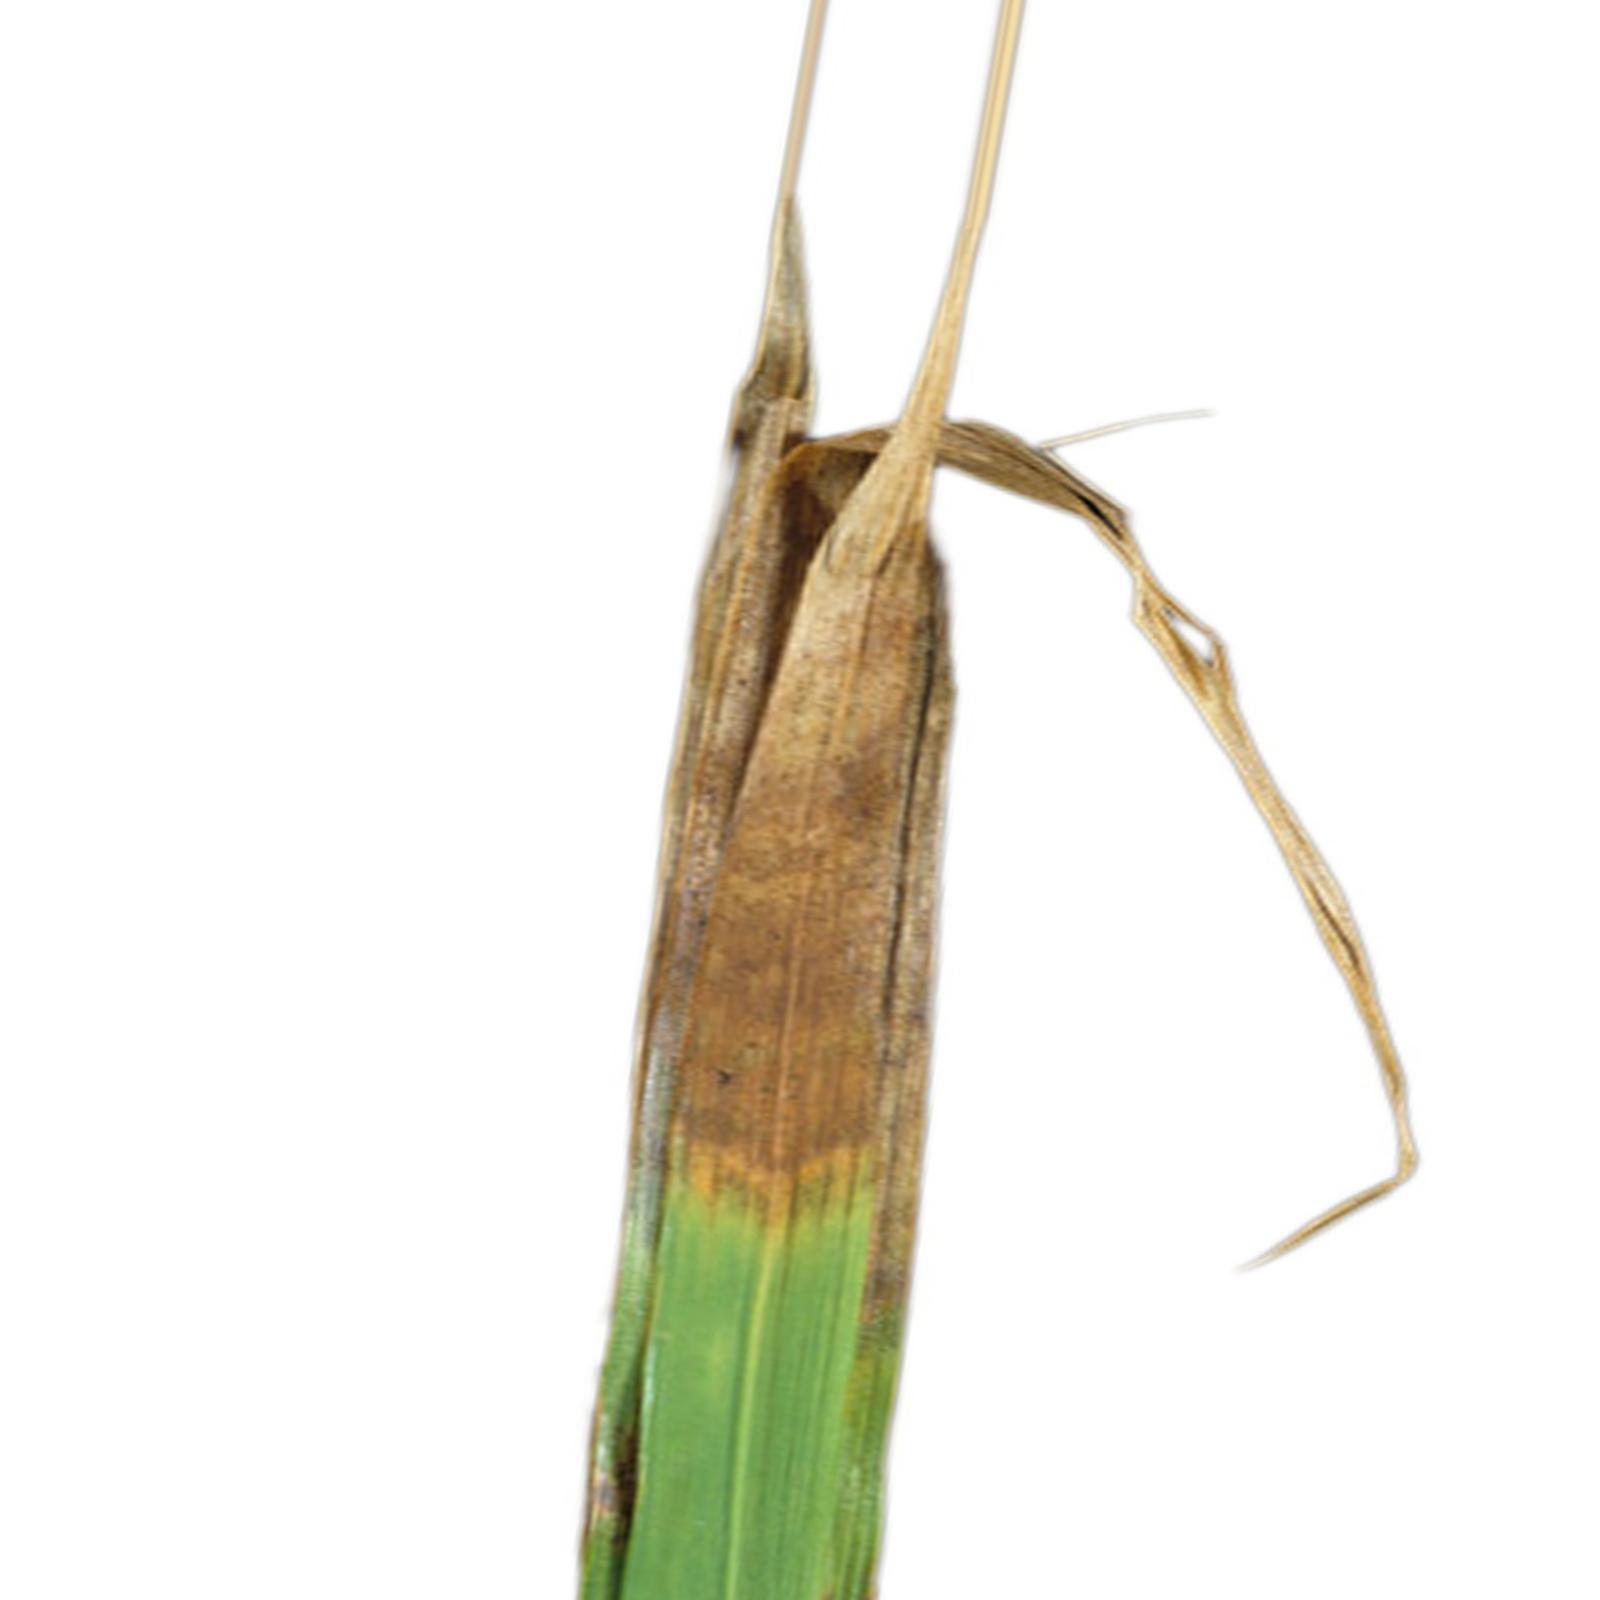
Nhãn: Bệnh Cháy lá ( Leaf scald )